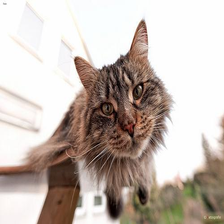
Species: cat
Breed: Maine Coon